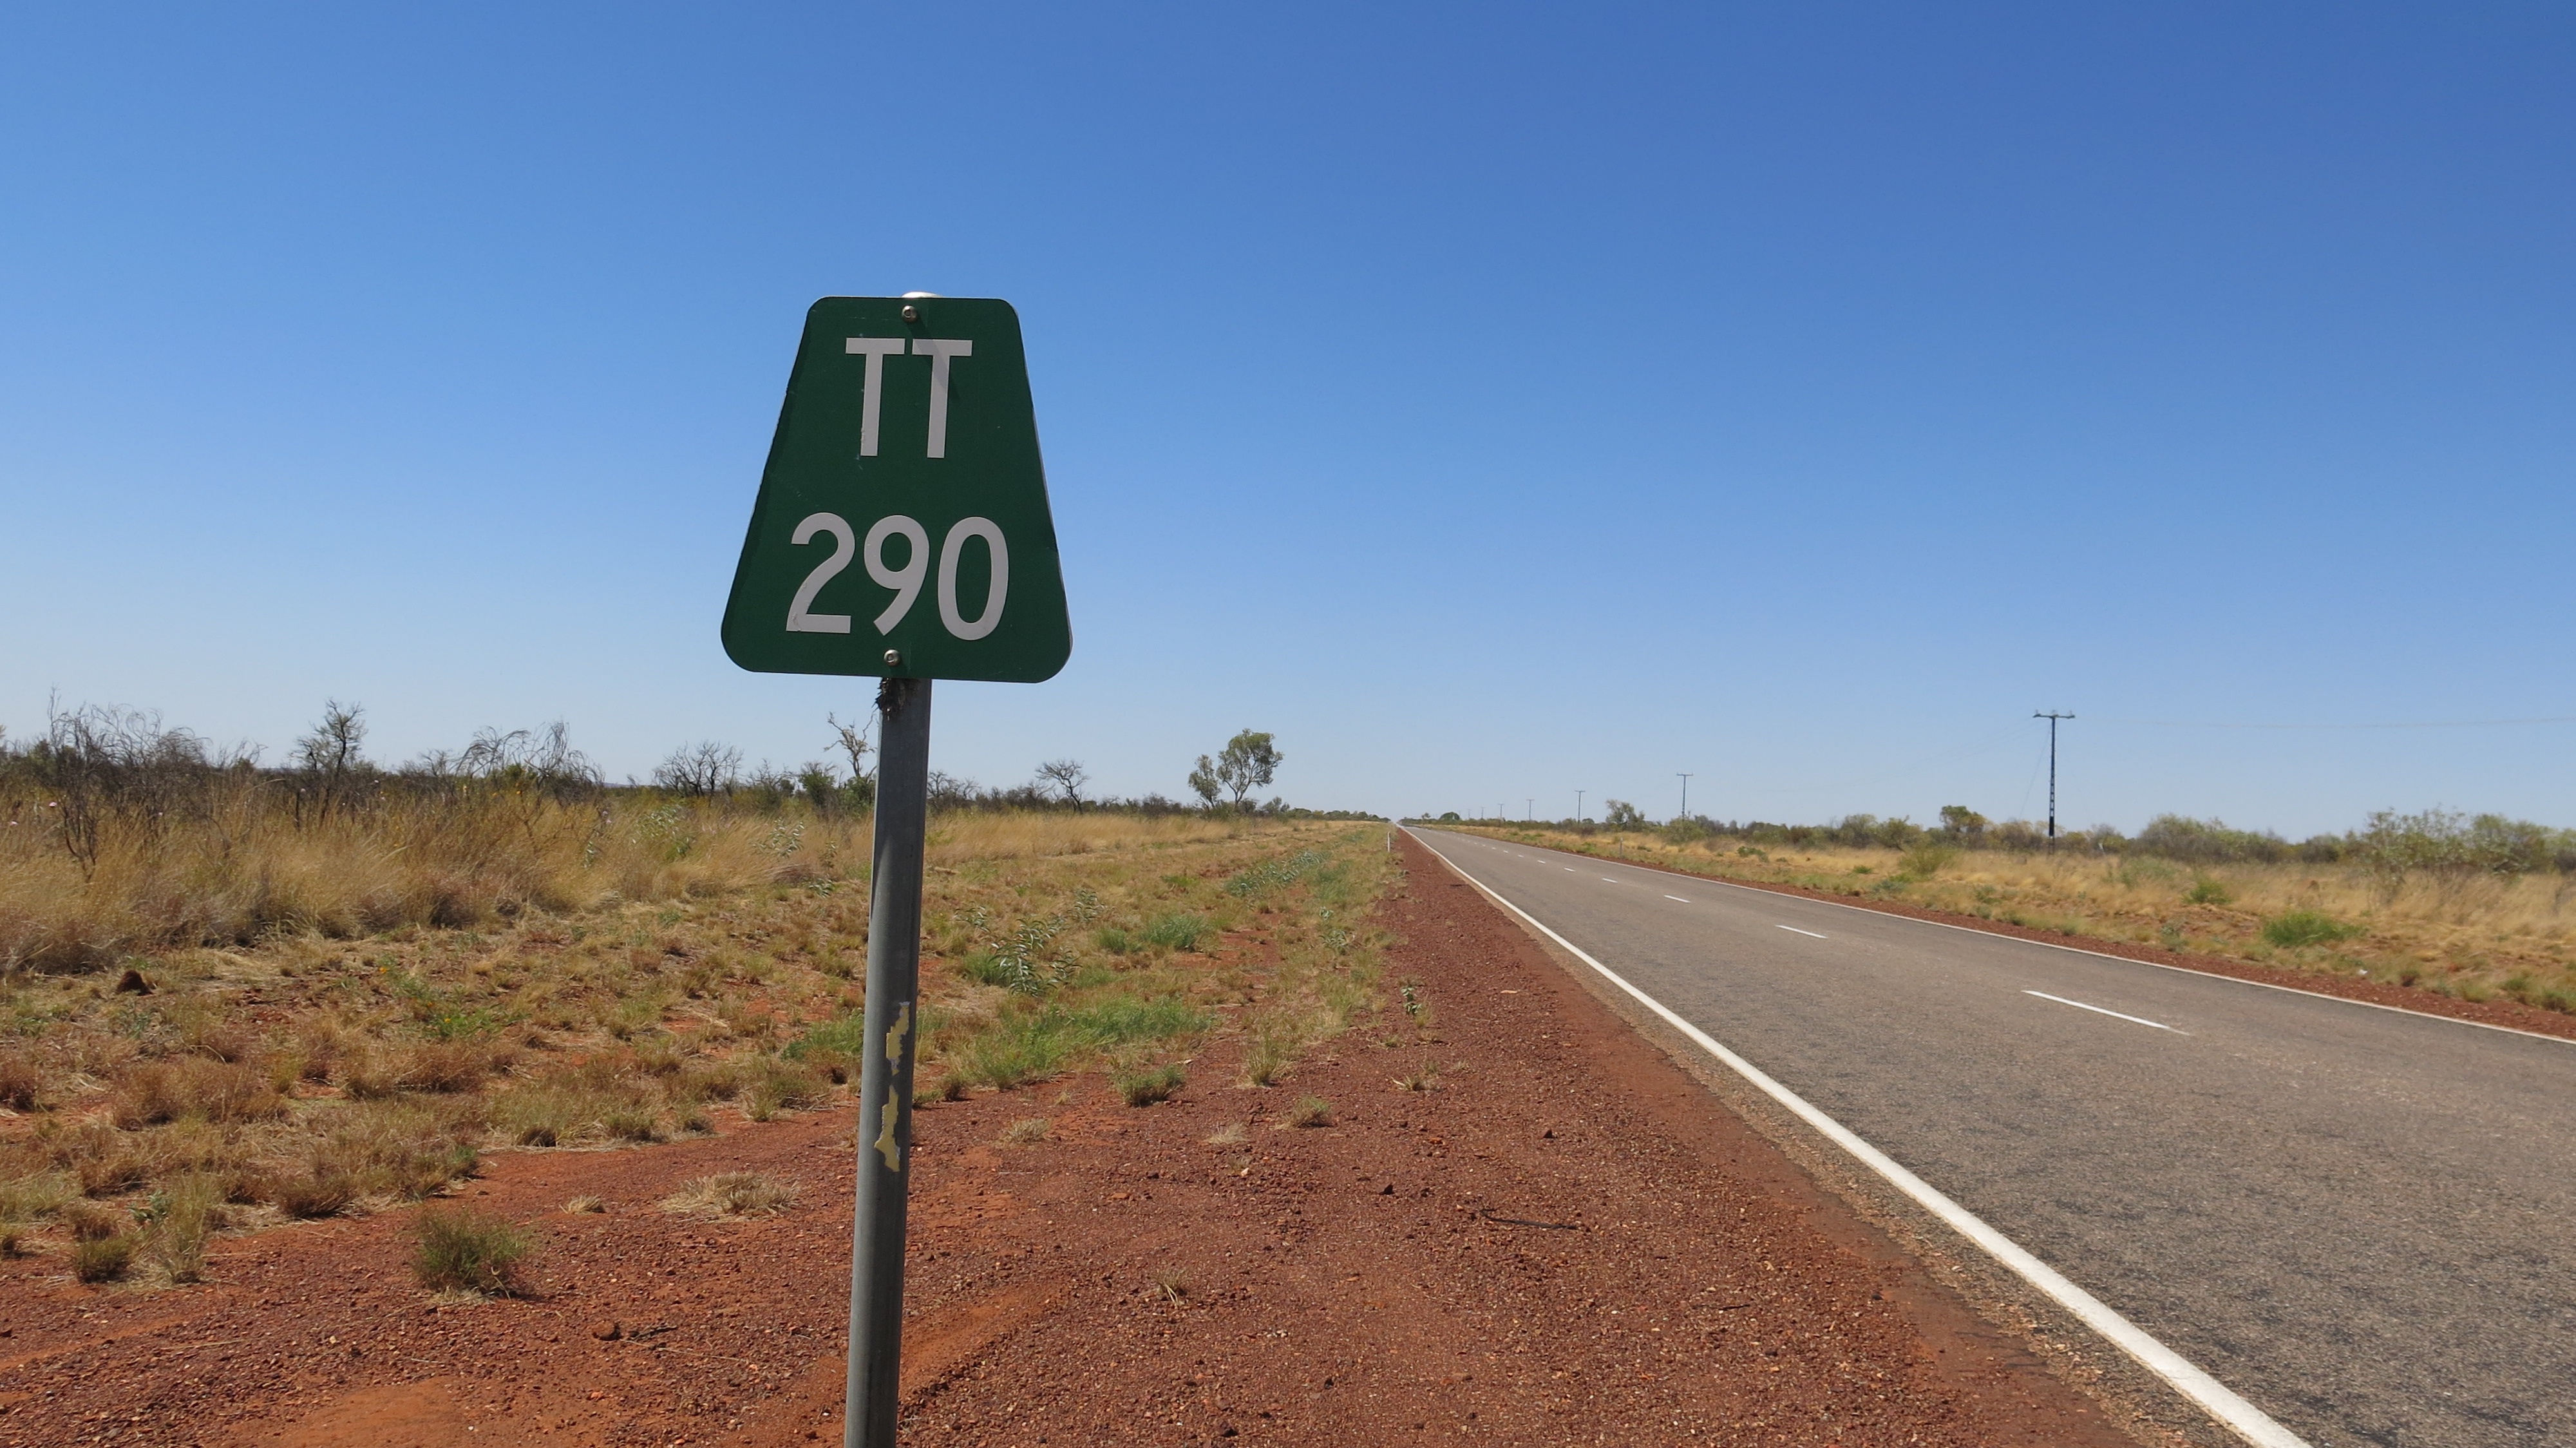
road, highway, sign, signage, lane, road trip, infrastructure, traffic sign, controlled access highway